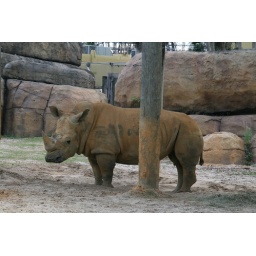
Ok not a safari but a trip to busch gardens down the street from my house in tampa florida